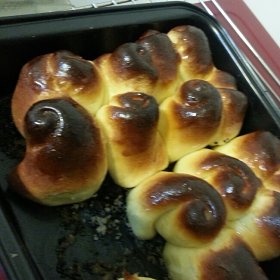
Label: trash